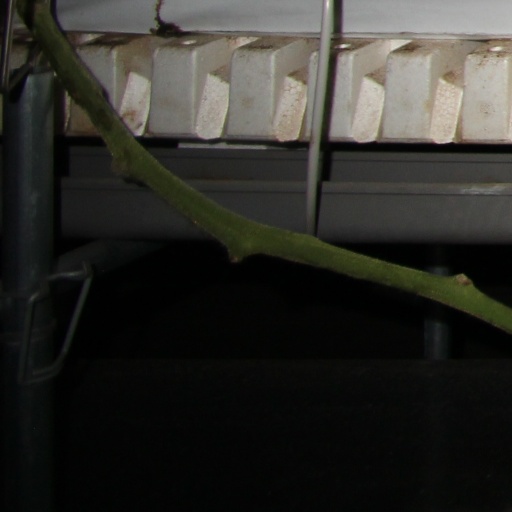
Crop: tomato